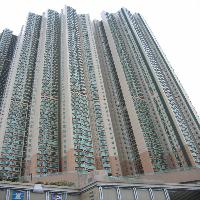
Weather: cloudy or overcast